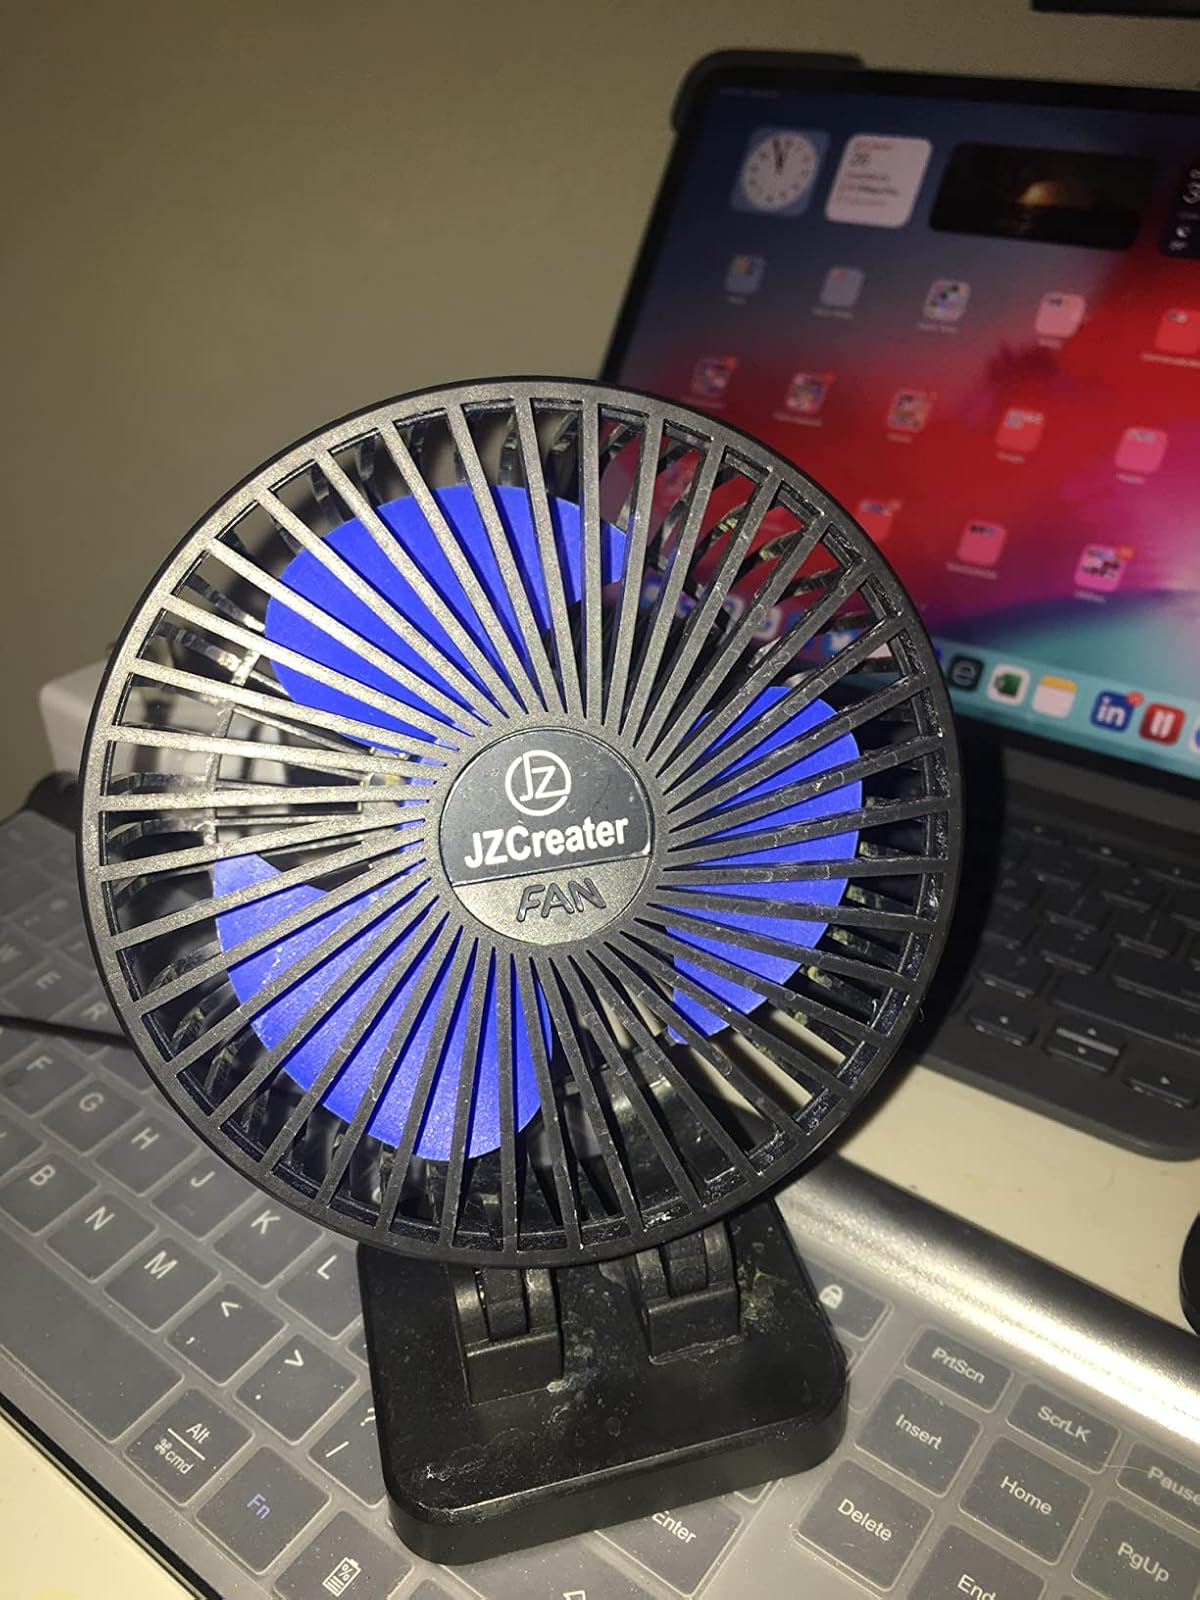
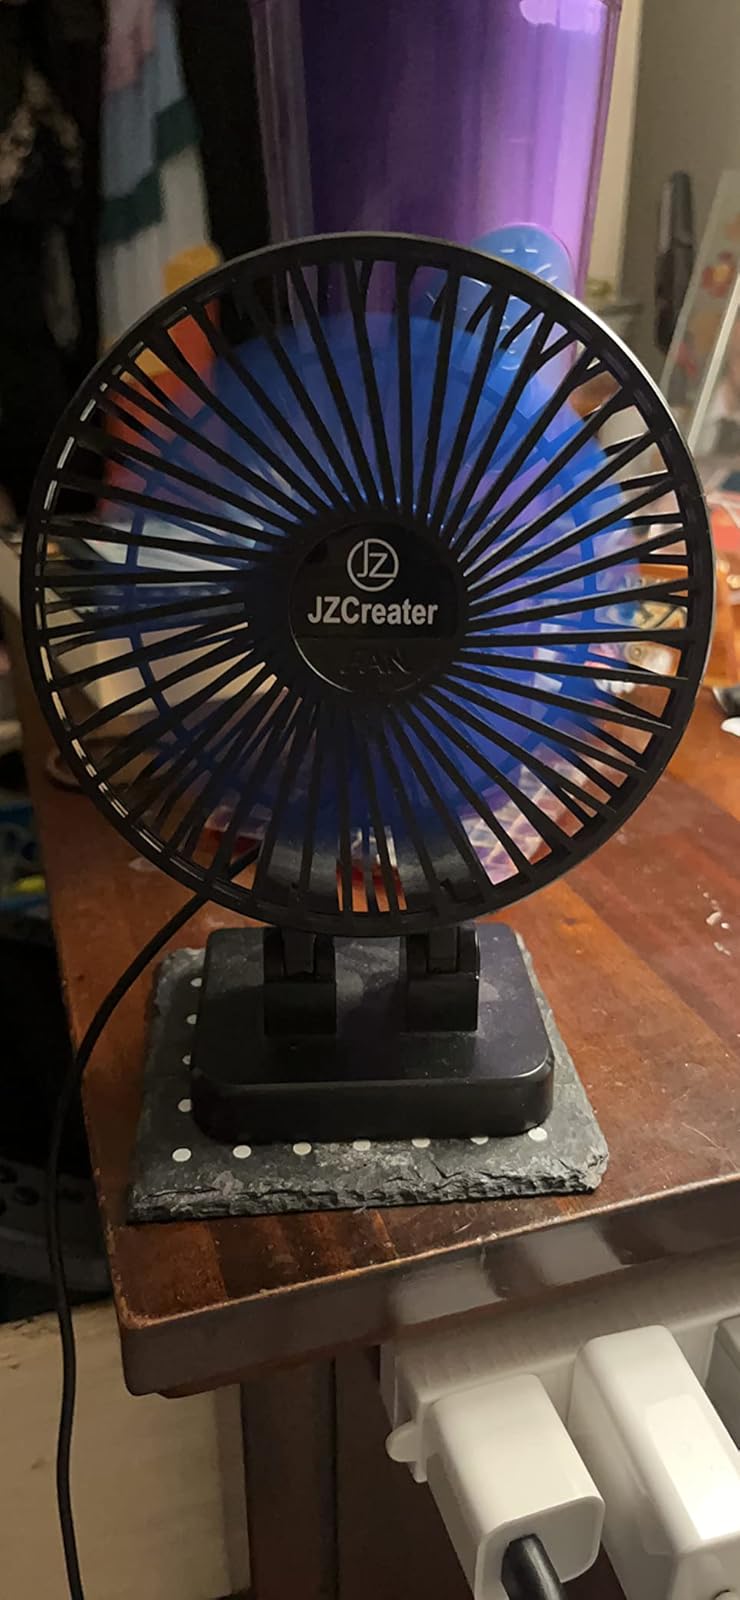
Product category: fan
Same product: yes